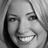
Emotion: happy